Dan Shak

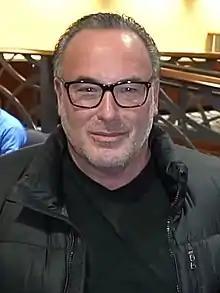
Dan Shak in 2019

Daniel Shak (born May 7, 1959) is an American semi-professional poker player and hedge fund manager known for his accomplishments in high buy-in poker events.